Brione (Verzasca)

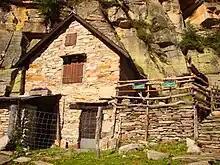
Alpine hut near Brione, part of the local alpine grazing tradition

During the Middle Ages it was part of a "squadra" in the community of Verzasca. Later, it formed a "Vicinanza" together with Gerra. In 1852 they both became independent municipalities. As one of the main towns of the upper valley, it and Vogorno alternately presented the candidates for the offices of "Podestà" and governor. The Castello Marcacci was built in Brione in the 17th century and was the summer residence of a traditional Podesta family, the Marcacci.